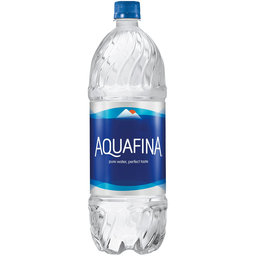
Label: bottles